Palladian architecture

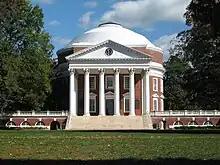
See caption

The White House in Washington, D.C., was inspired by Irish Palladianism. Its architect James Hoban, who built the executive mansion between 1792 and 1800, was born in Callan, County Kilkenny, in 1762, the son of tenant farmers on the estate of Desart Court, a Palladian House designed by Pearce. He studied architecture in Dublin, where Leinster House (built ) was one of the finest Palladian buildings of the time. Both Cassel's Leinster House and James Wyatt's Castle Coole have been cited as Hoban's inspirations for the White House but the more neoclassical design of that building, particularly of the South façade which closely resembles Wyatt's 1790 design for Castle Coole, suggests that Coole is perhaps the more direct progenitor. The architectural historian Gervase Jackson-Stops describes Castle Coole as "a culmination of the Palladian traditions, yet strictly neoclassical in its chaste ornament and noble austerity", while Alistair Rowan, in his 1979 volume, "North West Ulster", of the Buildings of Ireland series, suggests that, at Coole, Wyatt designed a building, "more massy, more masculine and more totally liberated from Palladian practice than anything he had done before."